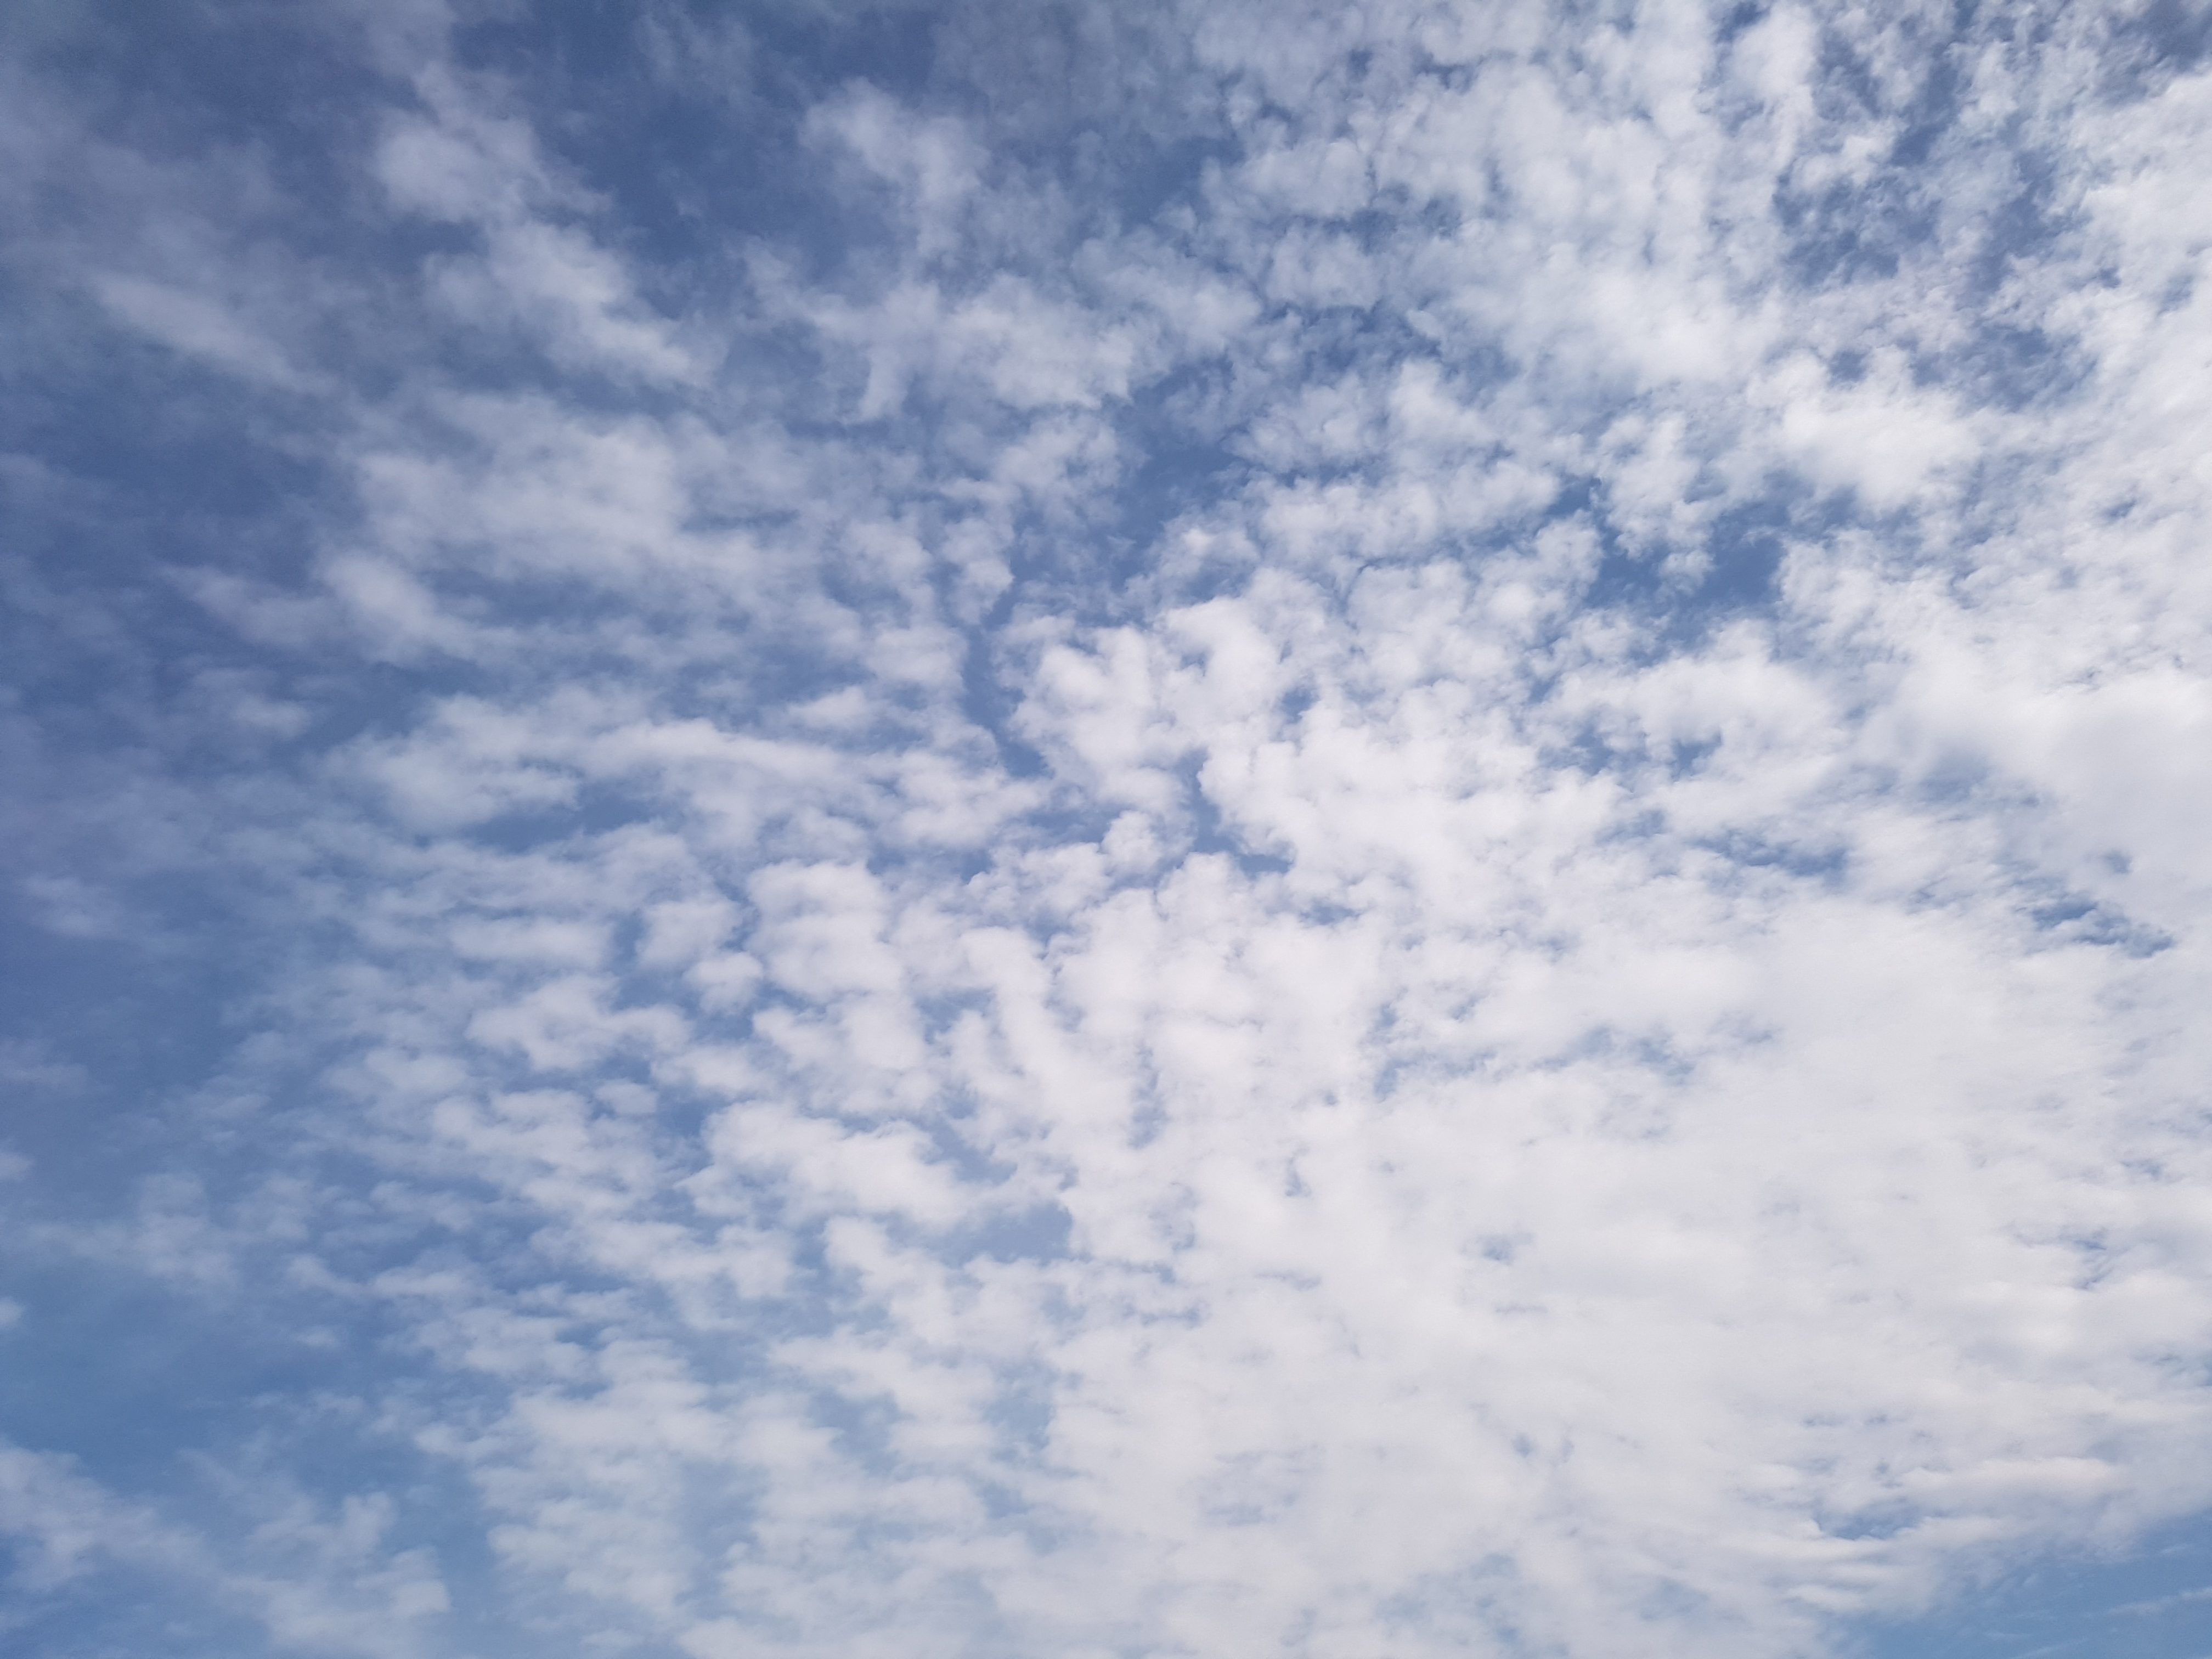
horizon, cloud, sky, sunlight, atmosphere, daytime, cumulus, blue, blue sky, meteorological phenomenon, atmosphere of earth